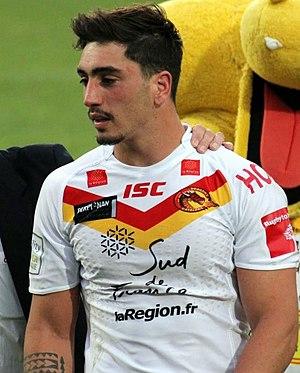
Tony Gigot est un joueur de rugby à XIII français, né le 27 décembre 1990 à Avignon. Formé à Avignon, Tony Gigot intègre très tôt les Dragons Catalans à vingt ans mais ne parvient pas à s'imposer. Il retourne alors à Avignon, puis tente sa chance aux Broncos de Londres. Finalement, les Dragons Catalans refont appel à lui à partir de la saison 2015 où Tony Gigot y gagne sa place.
La saison 2018 des Dragons catalans, unique franchise française de rugby à XIII en Super League, constitue leur treizième participation à cette ligue. L'entraîneur anglais Steve McNamara, arrivé le 10 juin 2017, effectue sa seconde saison au club et la première en entière.
La Coupe d'Angleterre de rugby à XIII 2018 est la 117ᵉ édition de la Coupe d'Angleterre, compétition à élimination directe mettant aux prises des clubs de rugby à XIII amateurs et professionnels affiliés à la Rugby Football League. Des clubs anglais, gallois, écossais, français et canadiens y participent donc. La compétition se déroule du 27 janvier 2018 au 5 août 2018. La finale est prévue après neuf tours à élimination directe mettant aux prises les clubs amateurs et professionnels et est programmée le 25 août 2018 au Stade de Wembley de Wembley. Les rencontres sont diffusées en direct au Royaume-Uni sur BBC Sport et Sky Sports. En France, la finale est retransmise en direct sur beIN Sports.